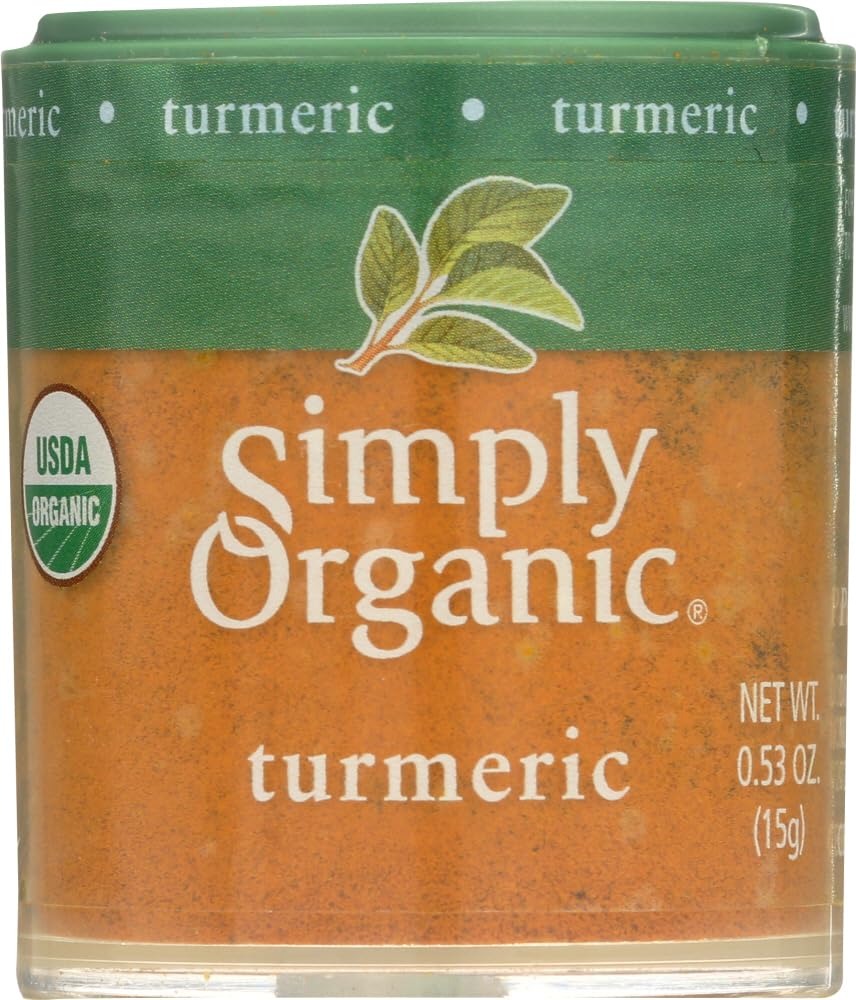
Item Name: Simply Organic Turmeric - 0.53 oz
Product Description: Simply Organic Turmeric Ground Mini .53 oz.
Value: 6.0
Unit: Count

Price: 3.59